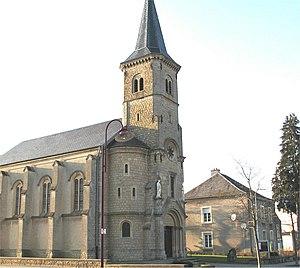
L'église de Kahler (Luxembourg).